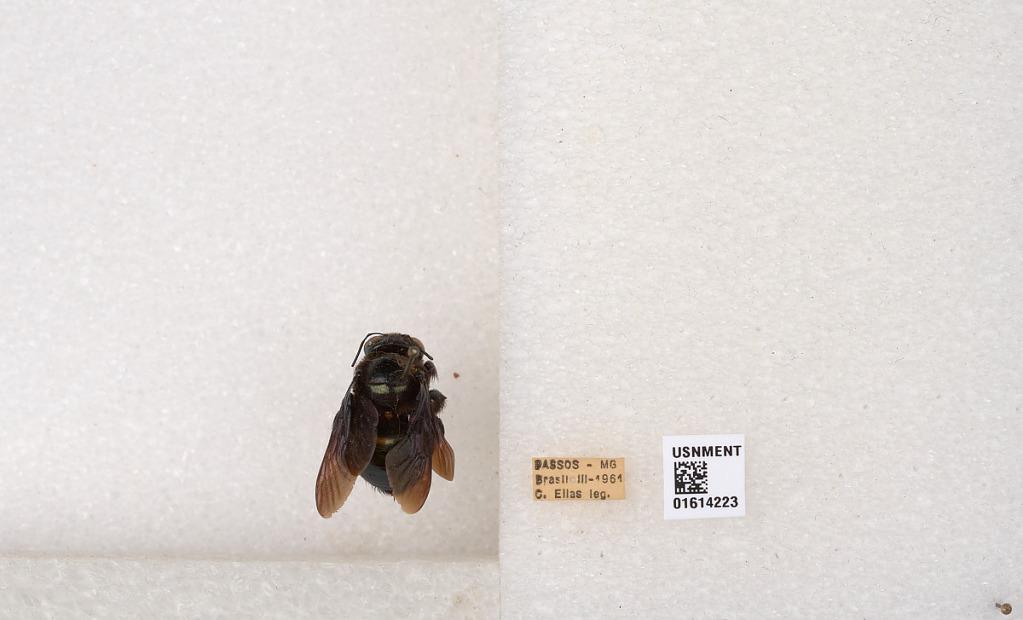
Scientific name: Xylocopa (Schonnherria) macrops Lepeletier
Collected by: H. Dyar
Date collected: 1961-3-1
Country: Brazil
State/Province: Minas Gerais
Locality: Passos